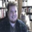
Label: man